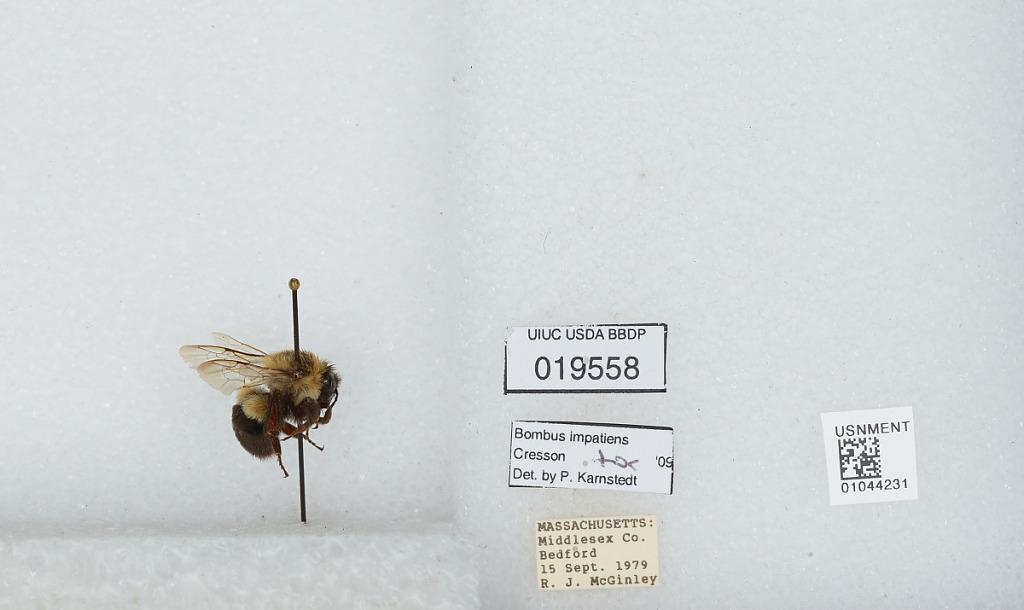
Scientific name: Bombus sp.
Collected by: R. McGinley
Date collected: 1979-9-15
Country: United States
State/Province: Massachusetts
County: Middlesex
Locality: Bedford
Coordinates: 42.4906, -71.2762
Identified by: Karnstedt, P.